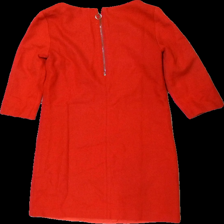
View: back
Type: Dress
Category: Ladies
Brand: Mango
Colors: Red
Material: 55% wool, 45% poly
Cut: Regular, C-collar
Size: XS
Price range: <50
Recommended usage: Export
Description: Red short dress from Mango, size XS. Poor condition.